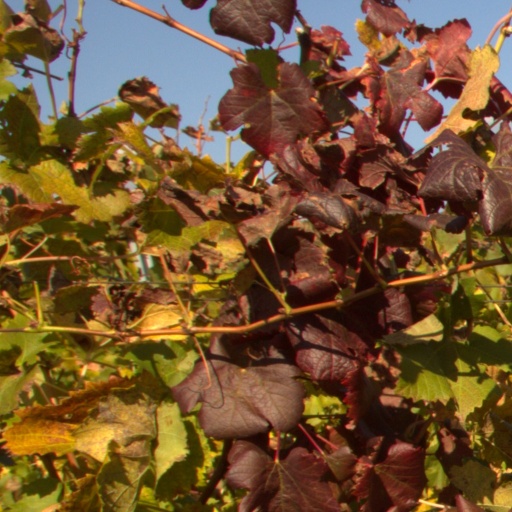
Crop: grape